Byaheng DO30

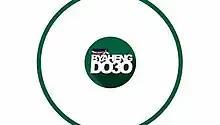
Title card

Byaheng DO30 is a Philippine television public affairs show broadcast by GMA Davao. It premiered on December 18, 2016 and ended on December 25, 2022.